The Green Man (film)

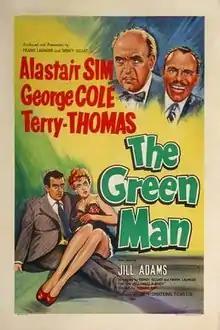
Film poster

The Green Man is a 1956 black and white British black comedy film directed by Robert Day and starring Alastair Sim, George Cole, Terry-Thomas and Jill Adams. The screenplay was by Frank Launder and Sidney Gilliat, based on the play "Meet a Body".